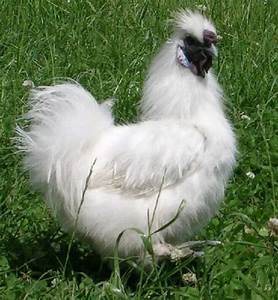
Label: gallina